Kamegawa Seibu

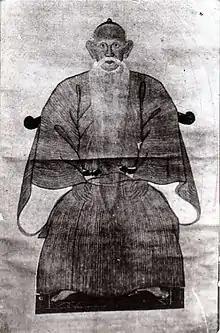

, also known by the Chinese-style name , was a politician and bureaucrat of Ryukyu Kingdom.